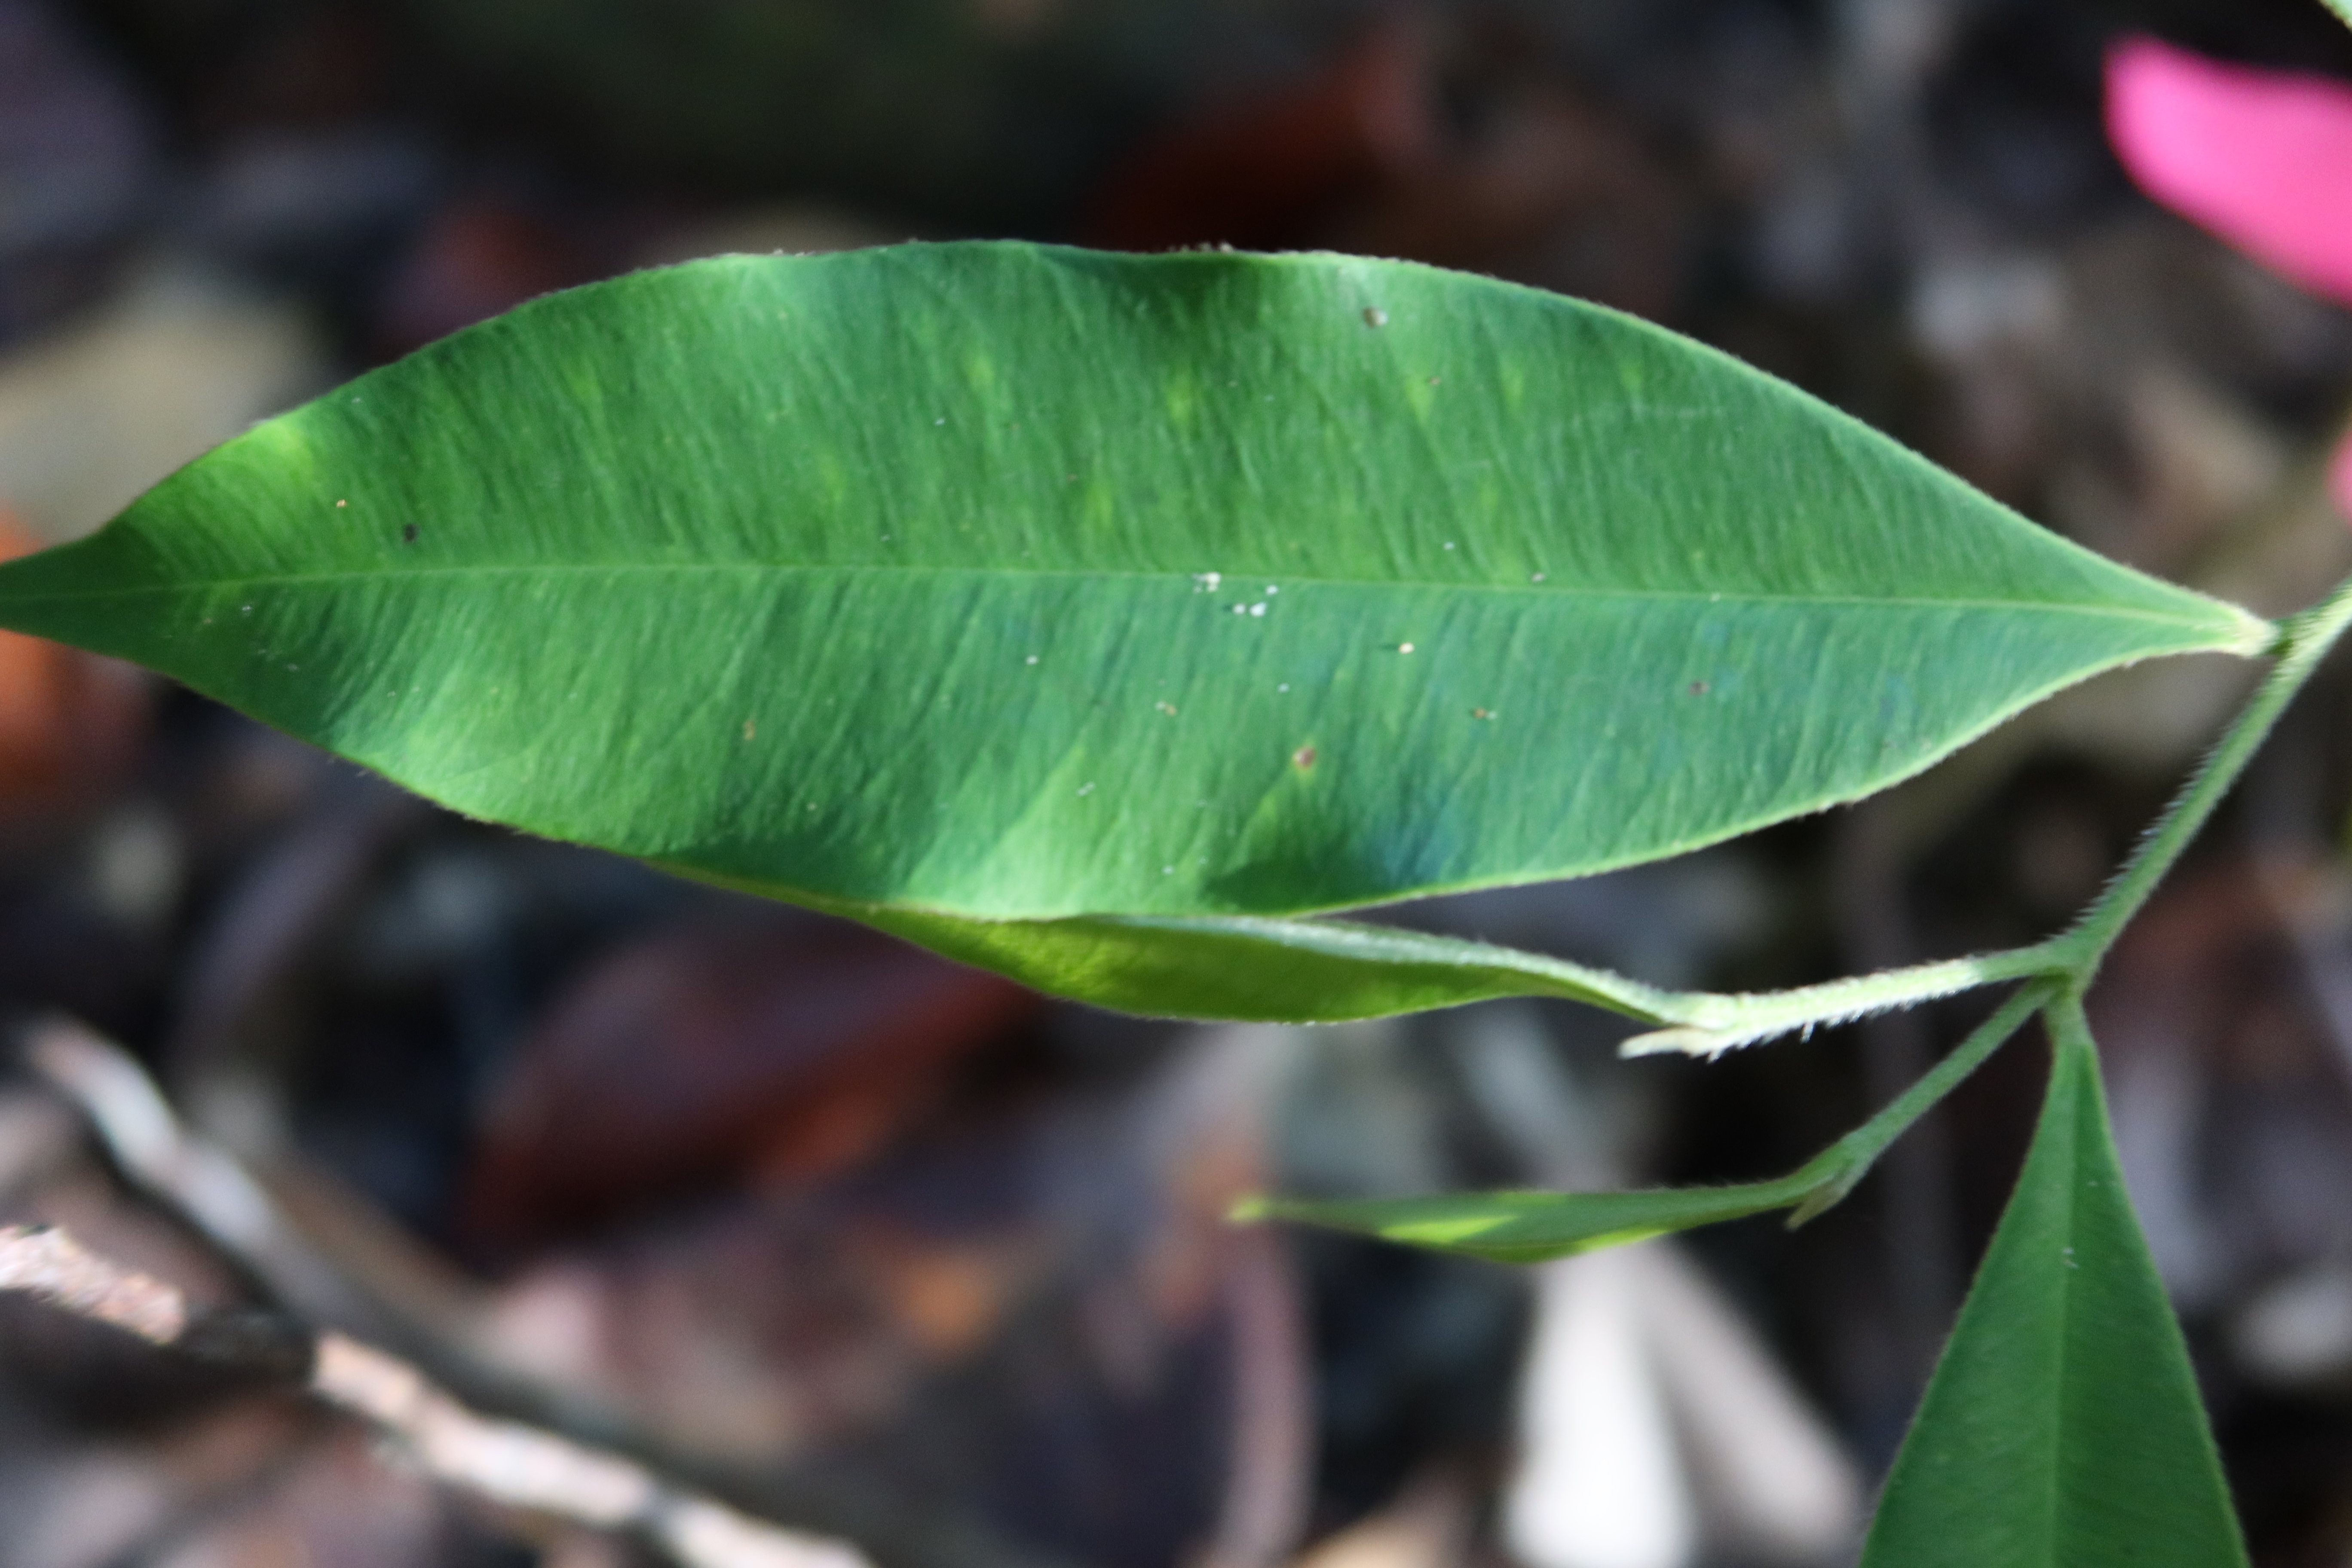
Label: Brown spots